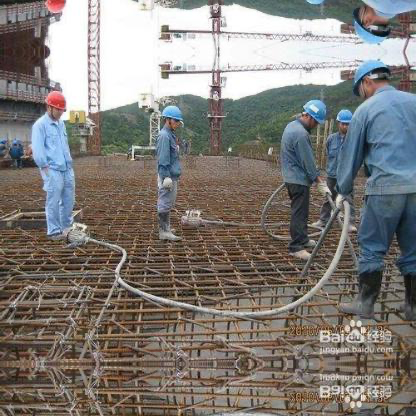
Objects in the image:
label: helmet
label: helmet
label: helmet
label: helmet
label: helmet
label: helmet
label: helmet
label: helmet